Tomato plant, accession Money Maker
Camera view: vertical (180 deg); turntable rotation: 210 degrees
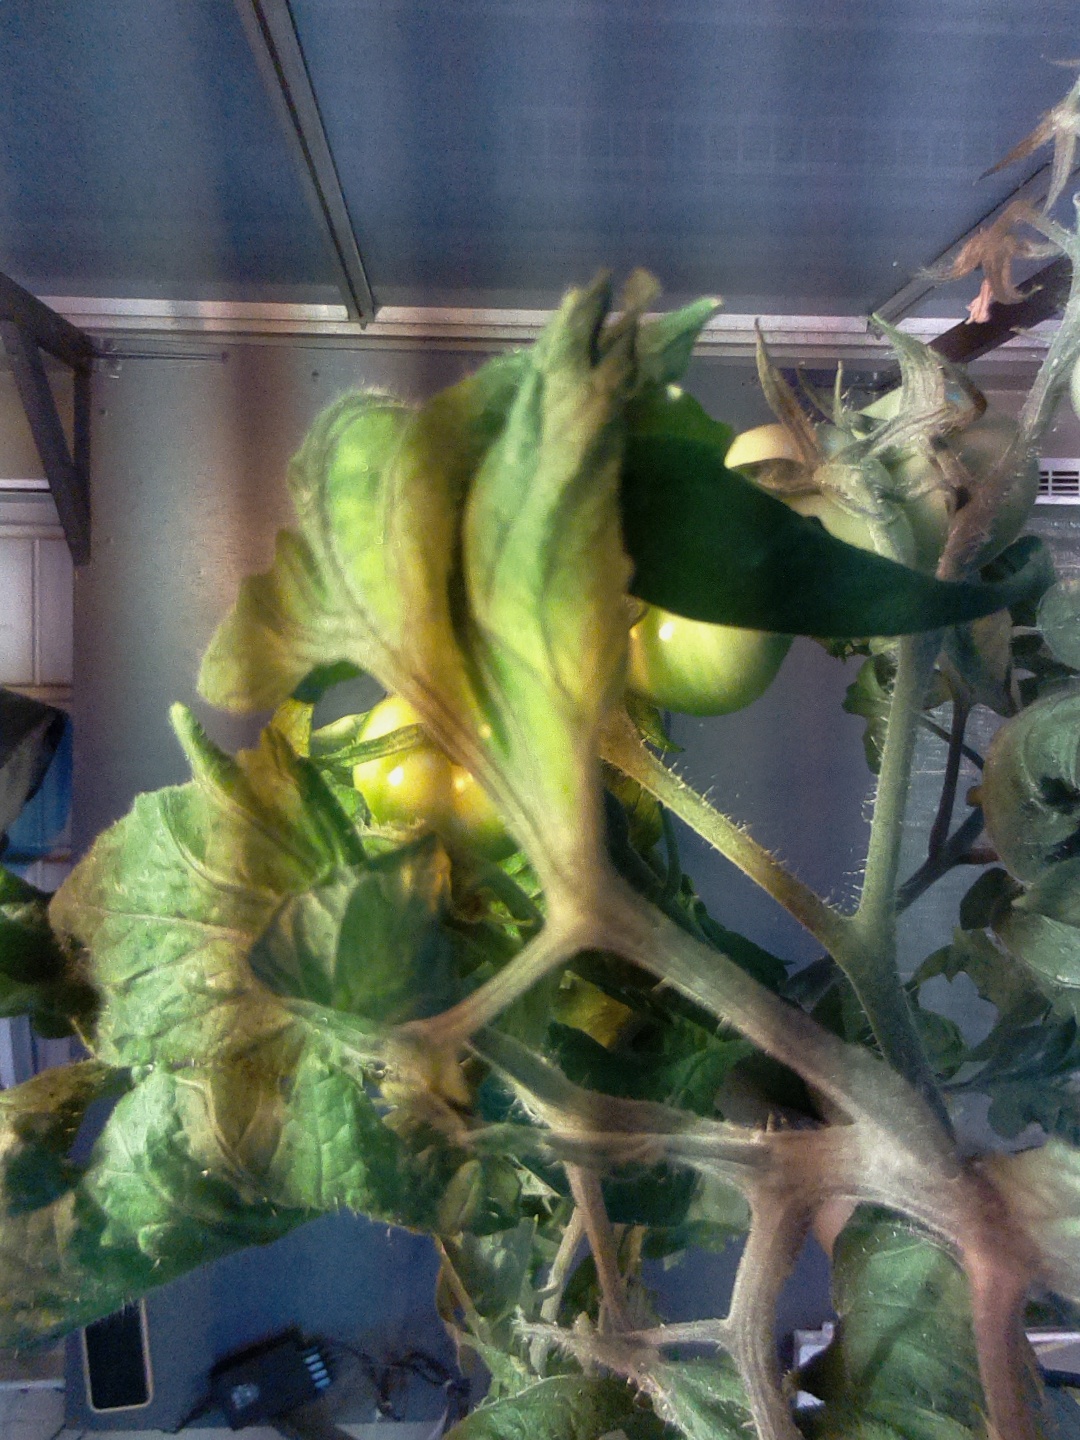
BBCH growth stage 76: 60%-70% of final fruit size